Public image of George W. Bush

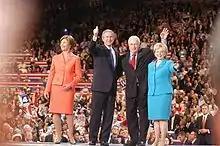
Bush at the 2004 Republican National Convention

George W. Bush, the 43rd president of the United States, has elicited a variety of public perceptions regarding his policies, personality and performance as a head of state. In the United States and elsewhere, journalists, polling organizations and others have documented the expression of an evolving array of opinions of President Bush. "Time" magazine named Bush as its Person of the Year for 2000 and 2004, citing him as the most influential person during these two years.